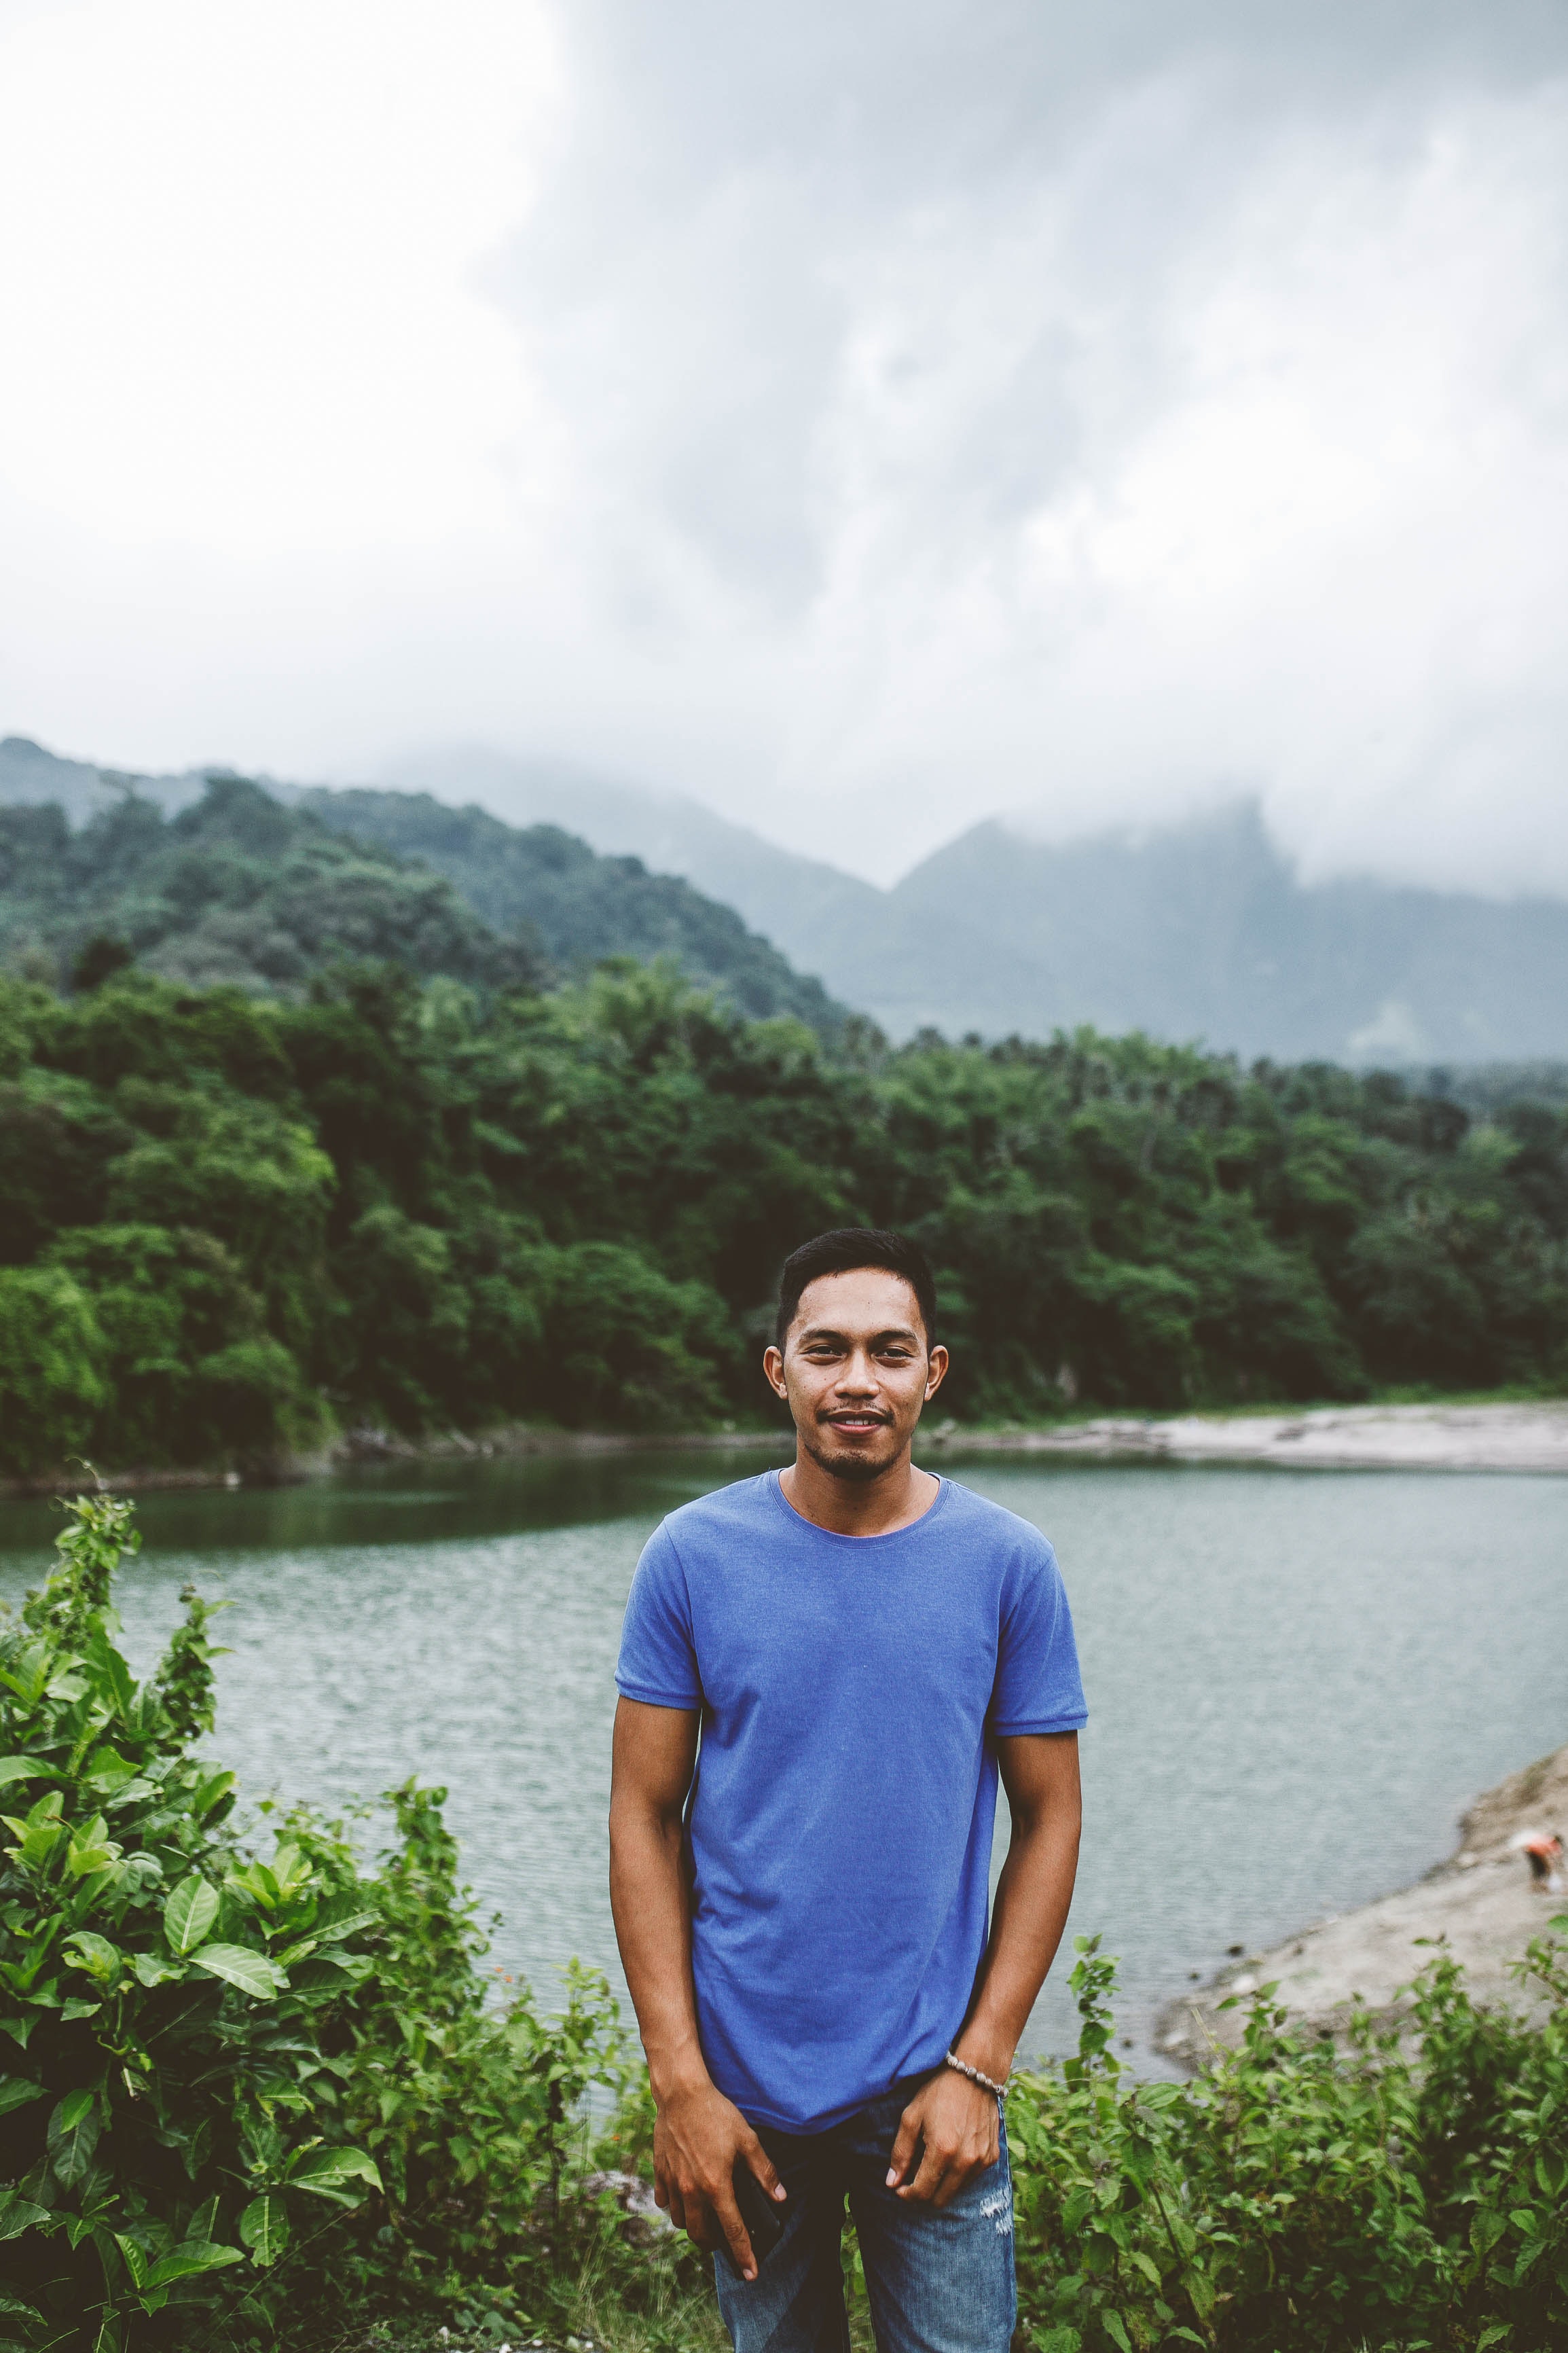
sky, wilderness, lake, hill station, vacation, water, mountain, tree, tourism, reservoir, highland, river, hill, cloud, summer, photography, leisure, travel, happy, mountain range, national park, lake district, forest, sound, sea, coast, loch, bay, fjord, tropics, crater lake